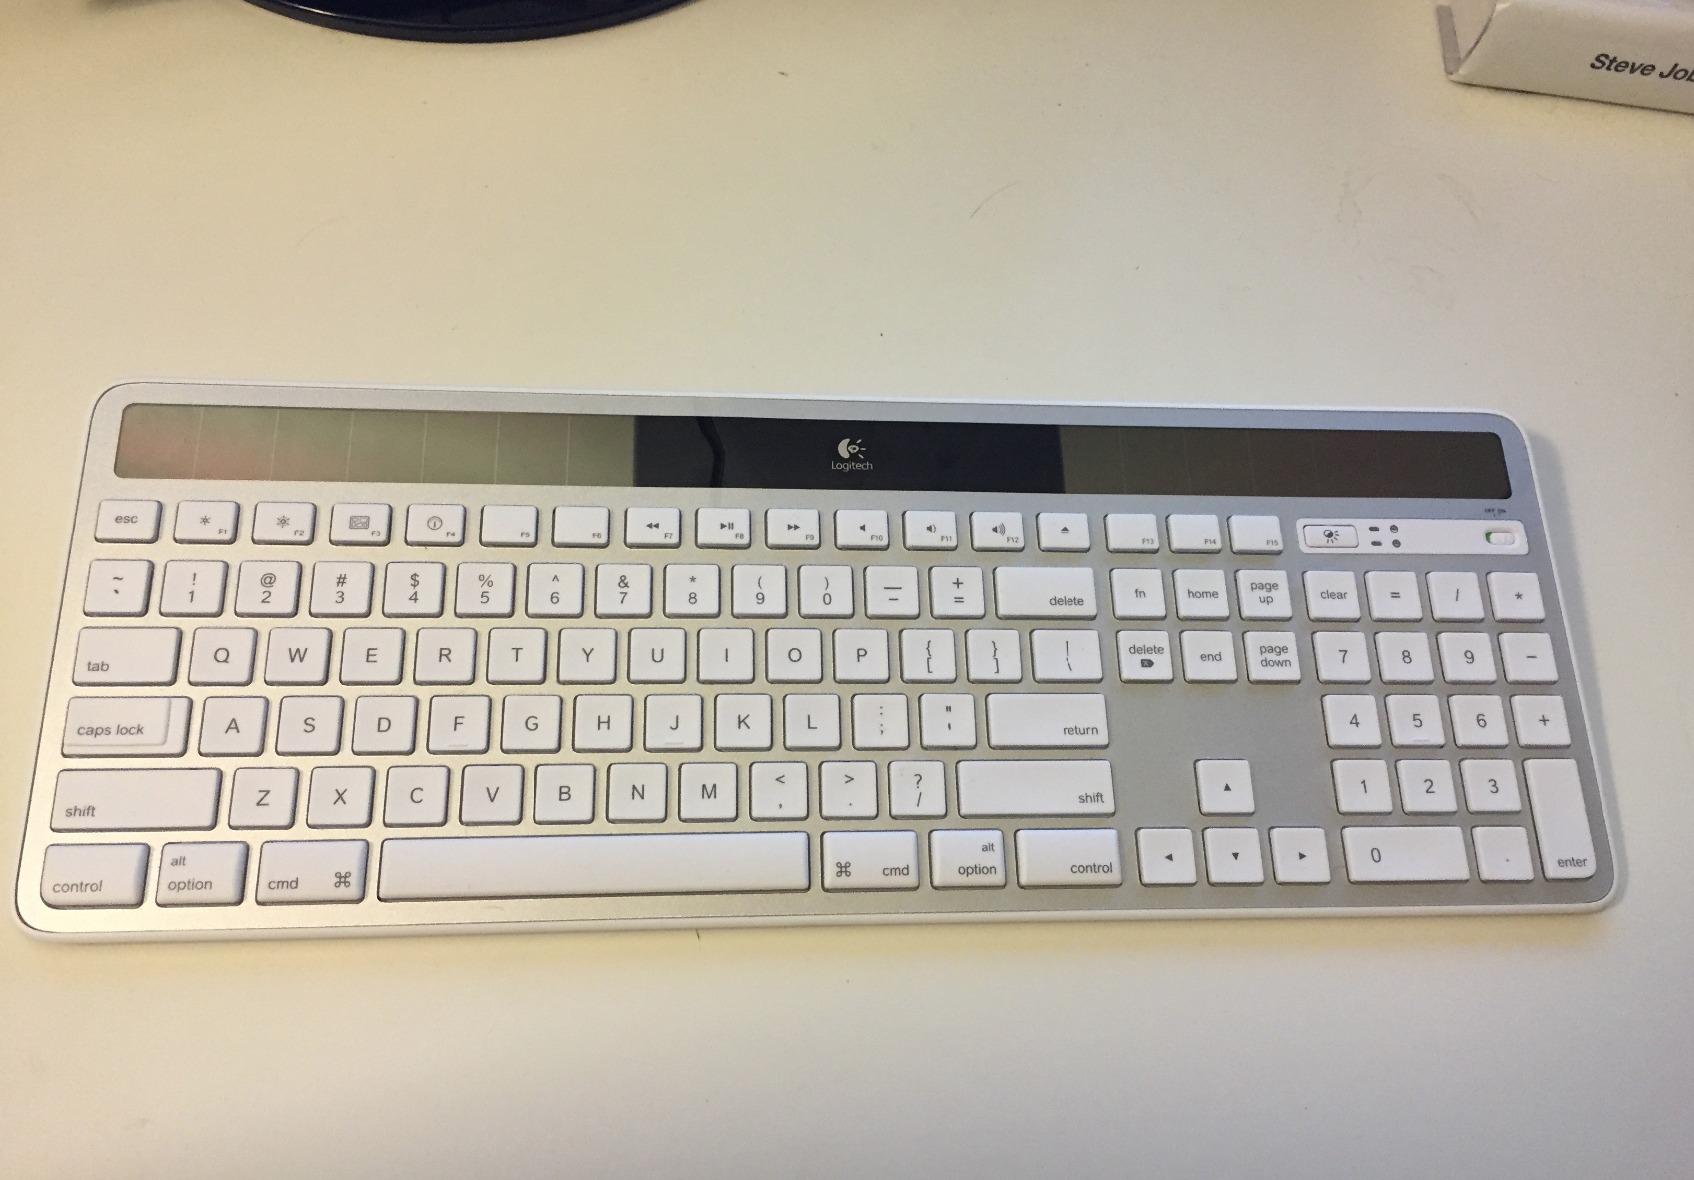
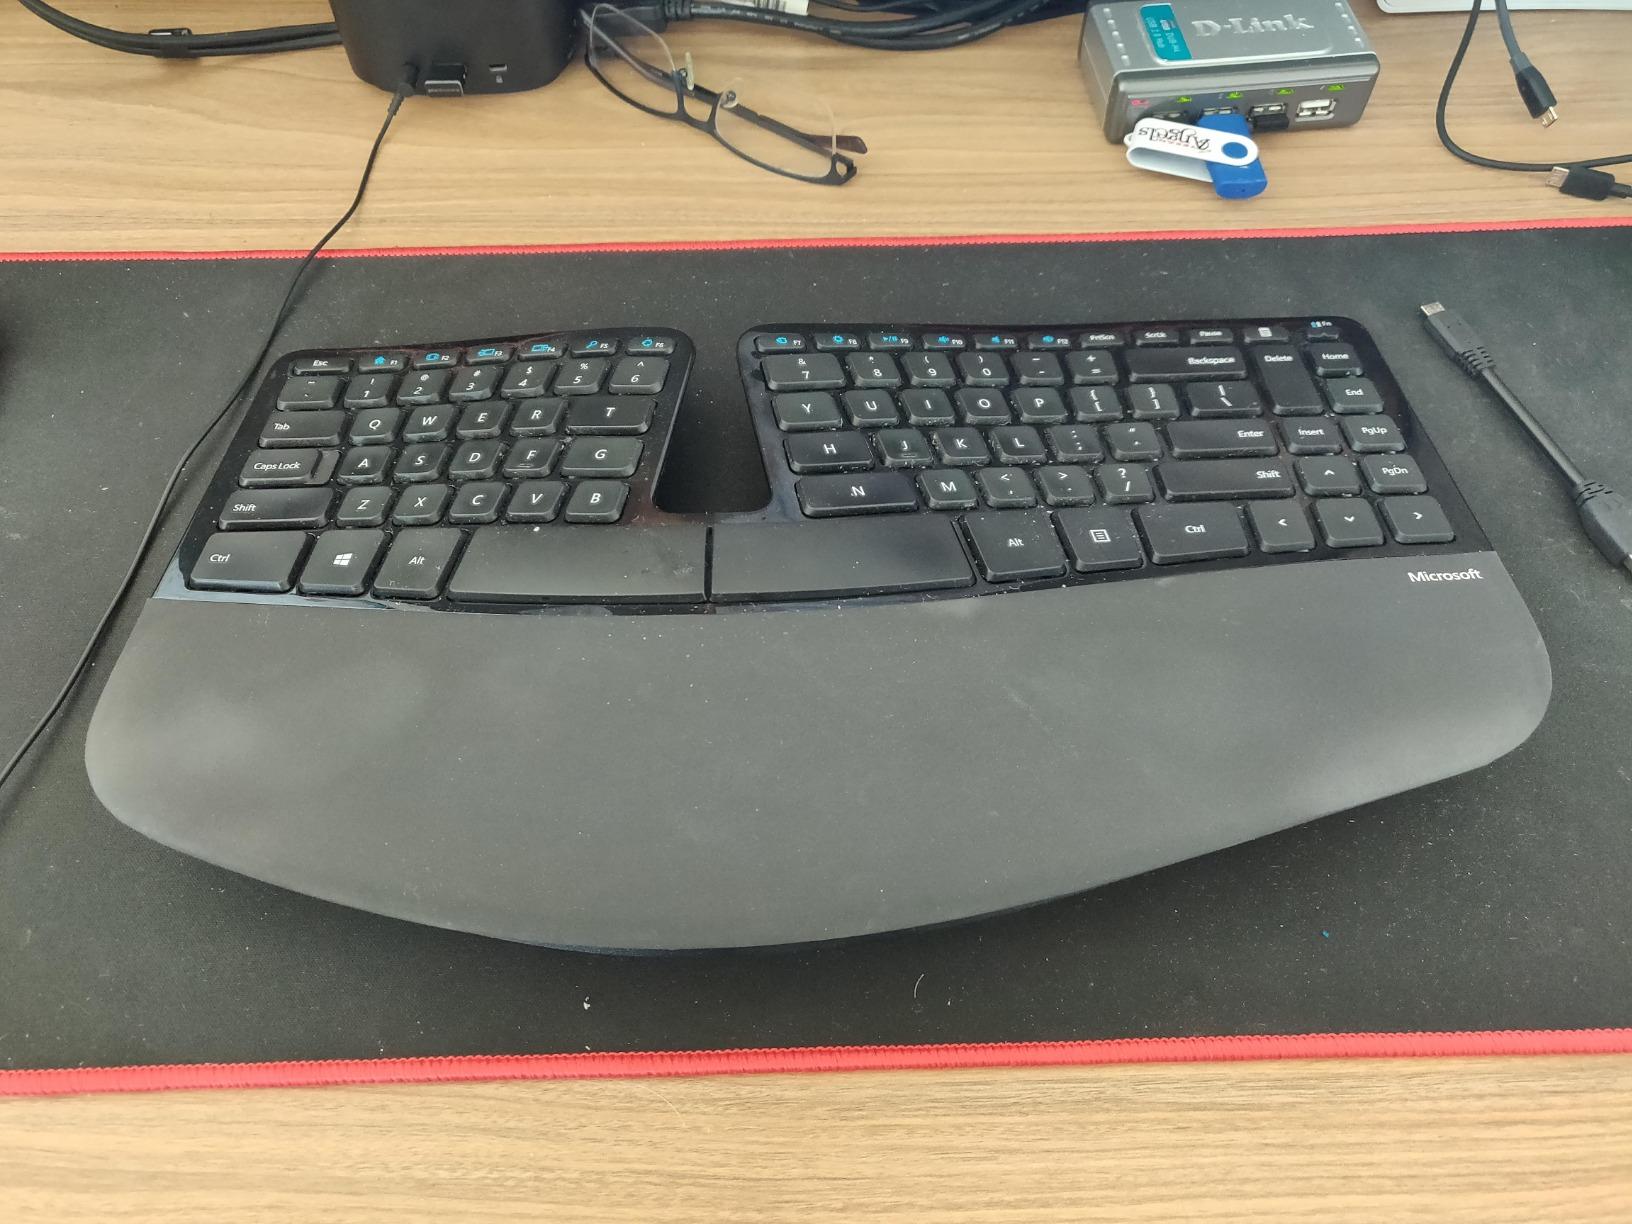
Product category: keyboard
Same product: no